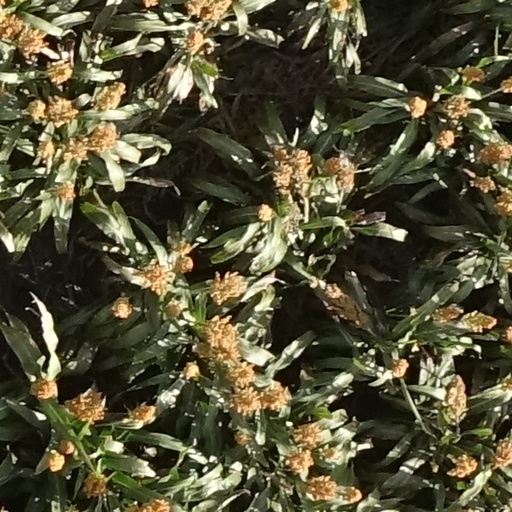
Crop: sorghum